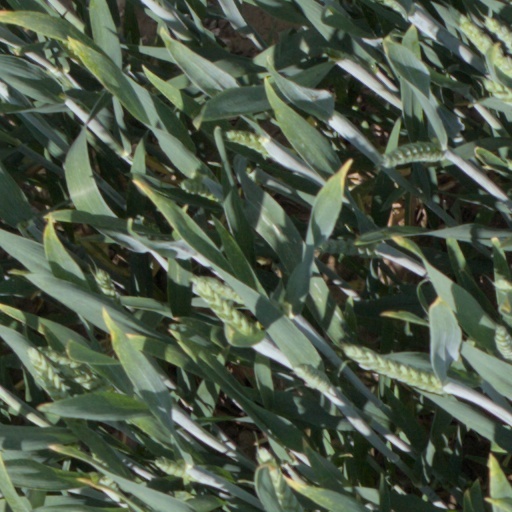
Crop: wheat